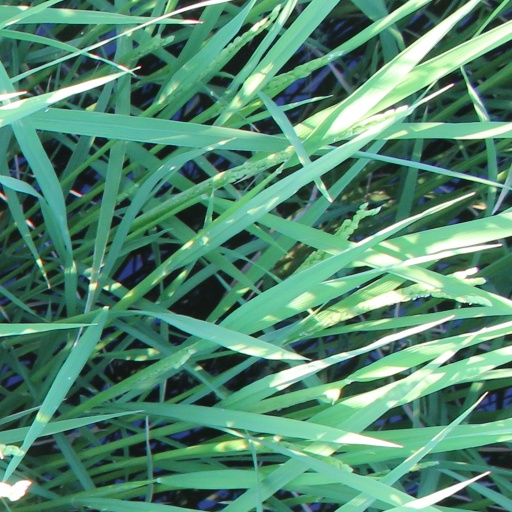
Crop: rice